Cornubia, Queensland

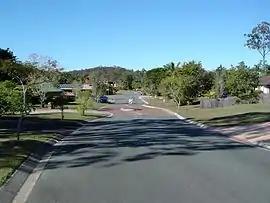
Gavin Way, 2014

Cornubia is a suburb in the City of Logan, Queensland, Australia.